Antonio Aguilar

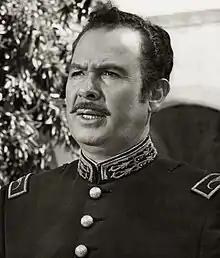
Aguilar in "The Undefeated" (1969)

José Pascual Antonio Aguilar Márquez Barraza (17 May 191919 June 2007), known as Antonio Aguilar, was a Mexican singer and actor. He recorded over 150 albums, which sold 25 million copies, and acted in more than 120 films. He was given the honorific nickname ""El Charro de México"" (Mexico's Horseman) because he is credited with popularizing the Mexican equestrian sport "la charrería" to international audiences.